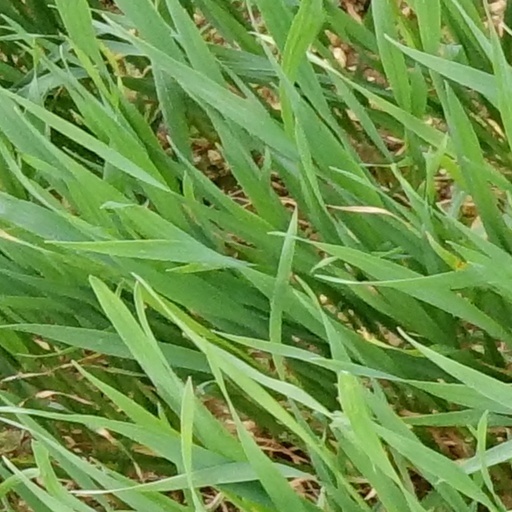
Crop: wheat